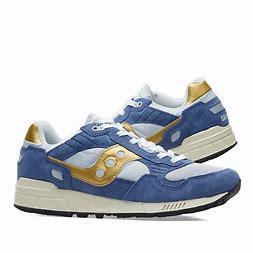
Brand: Saucony
Model: Shadow 5000